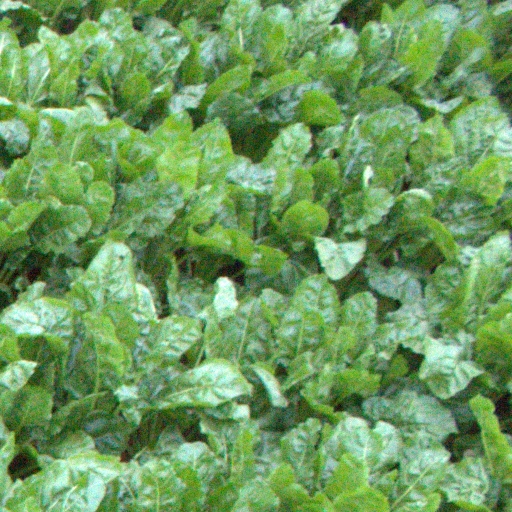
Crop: sugar beet